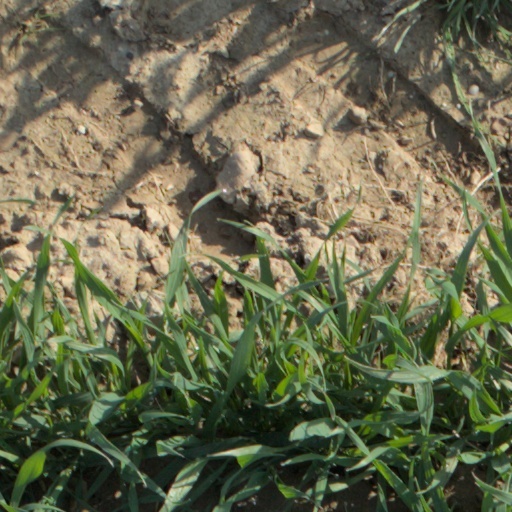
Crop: wheat